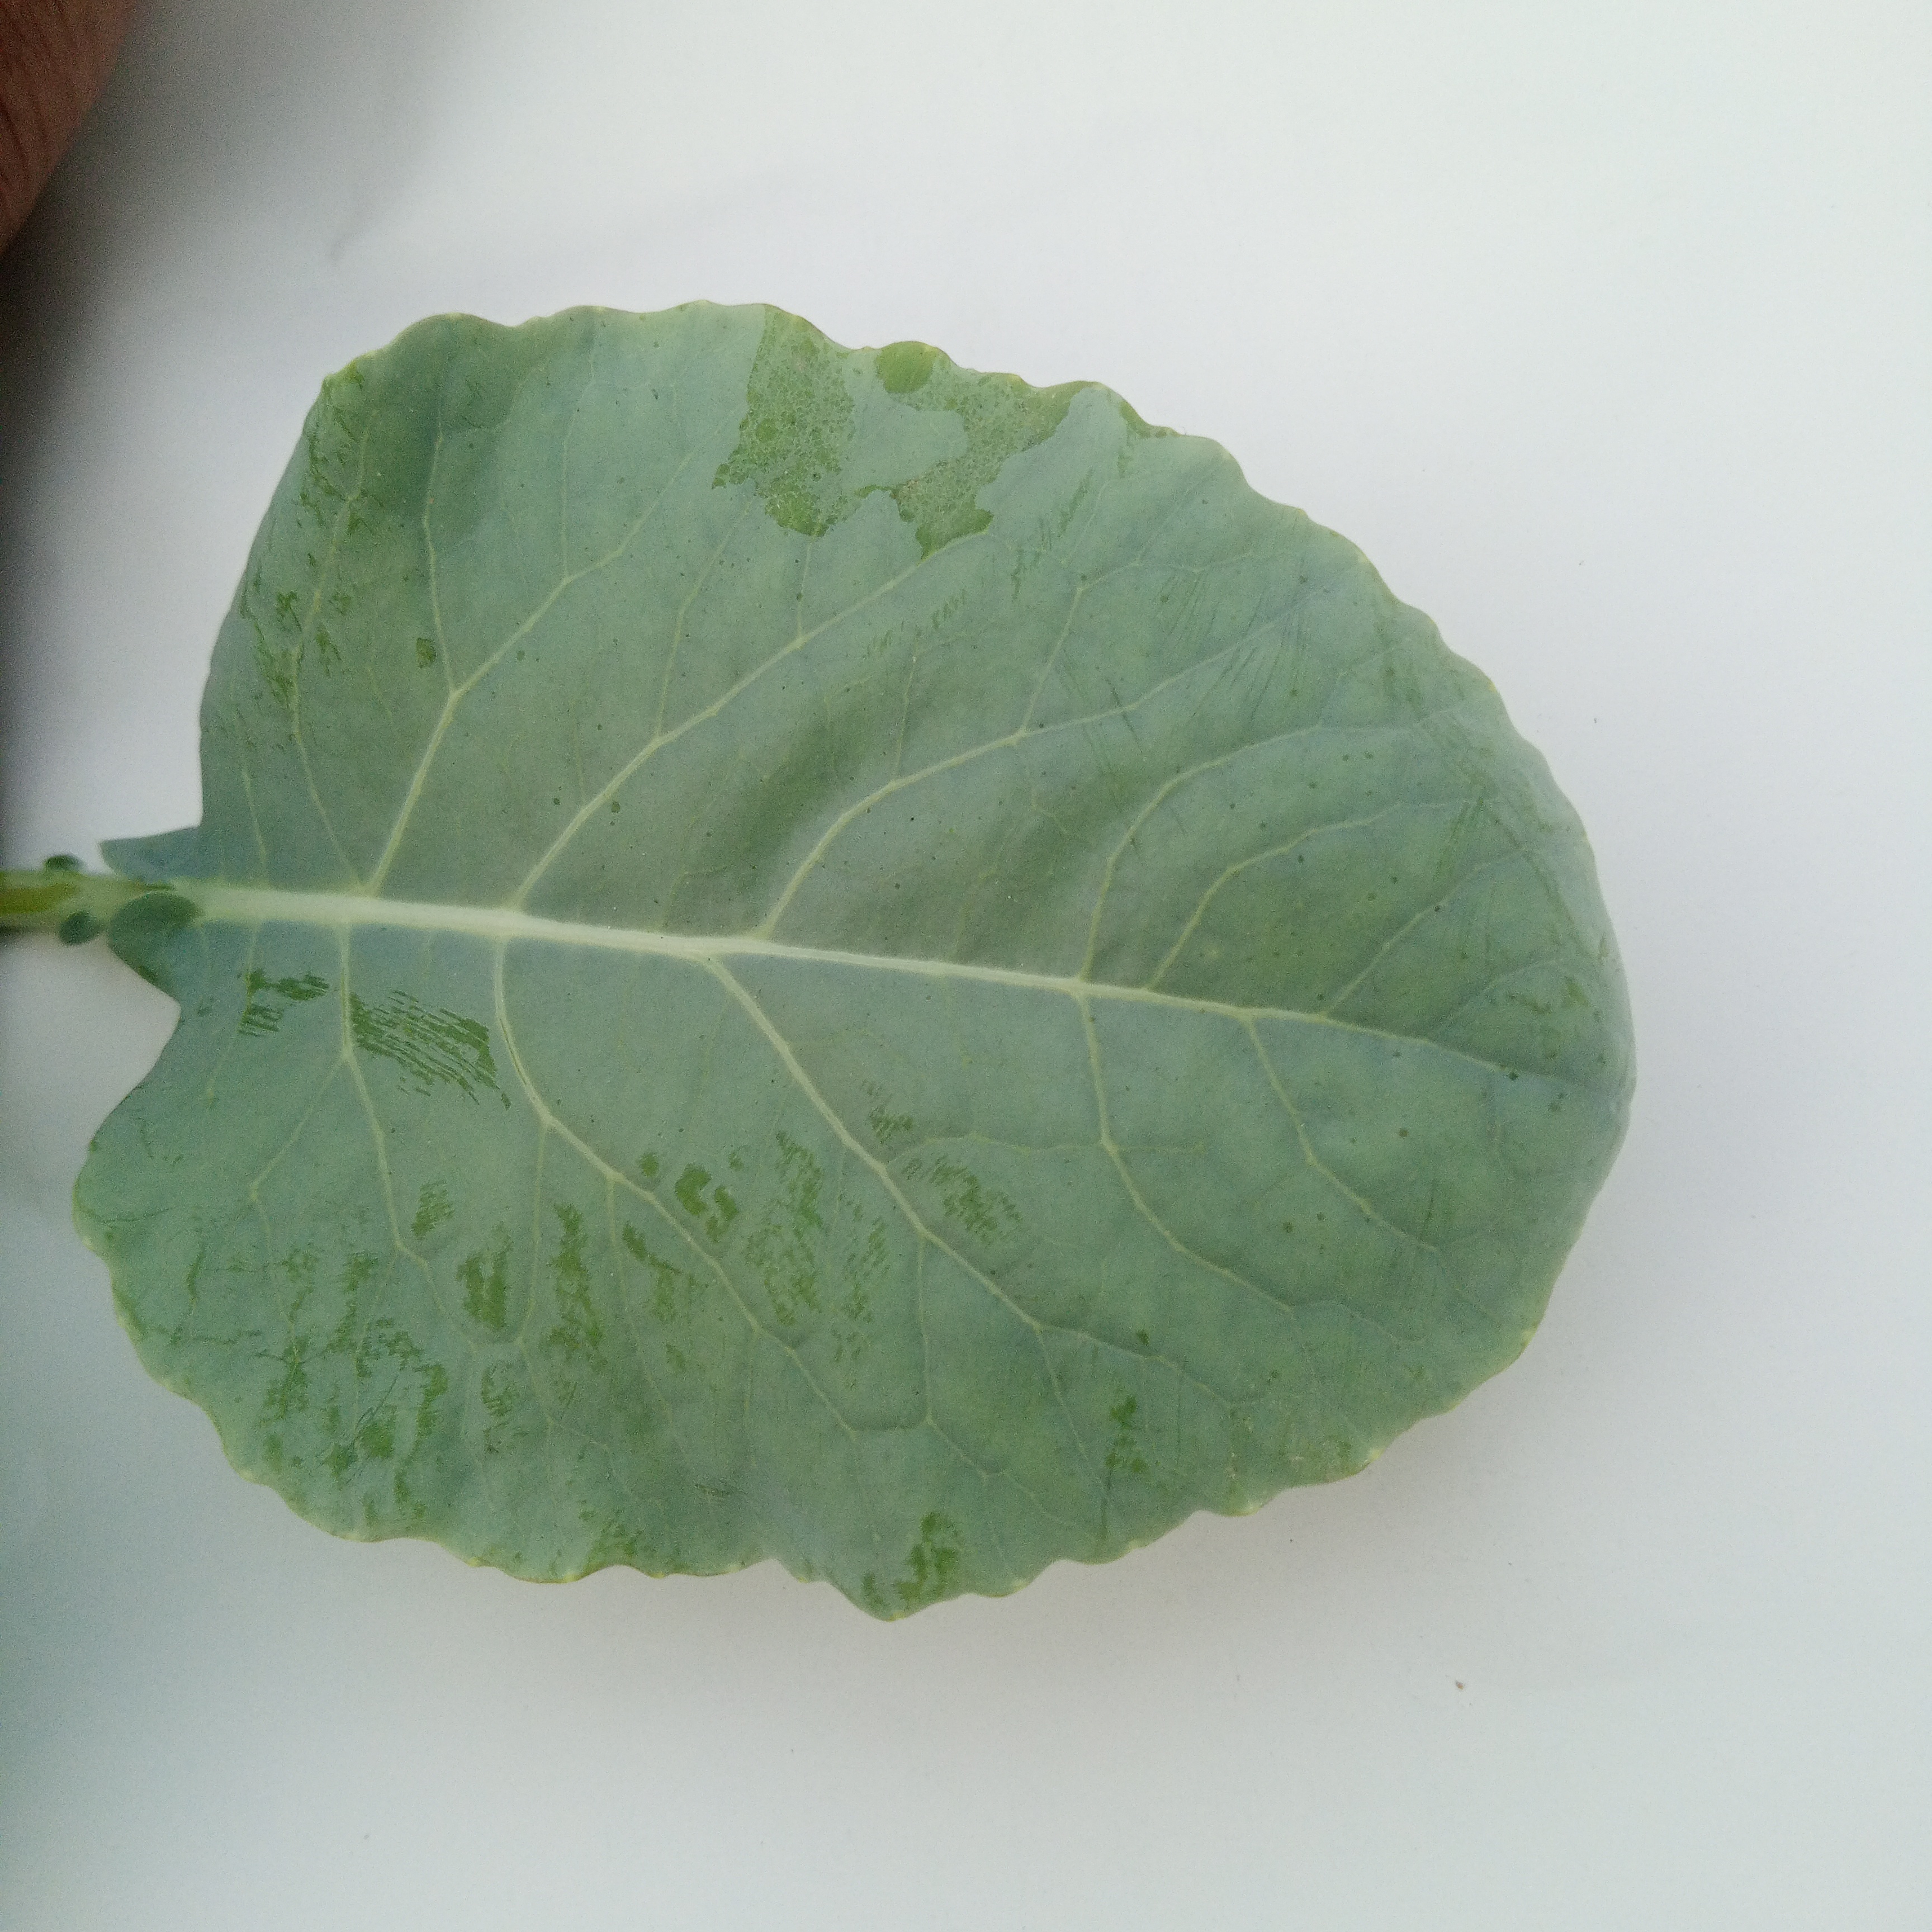
Label: Healthy